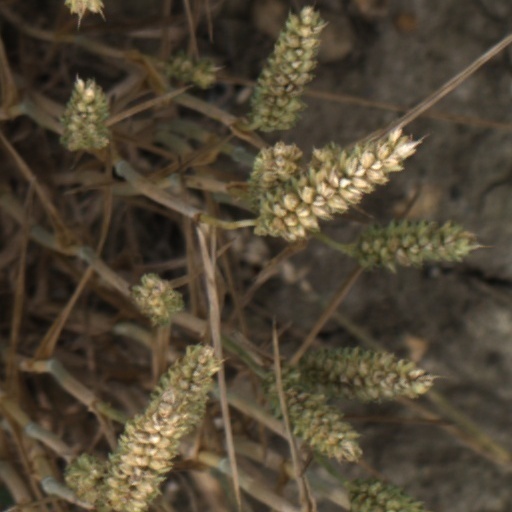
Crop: wheat